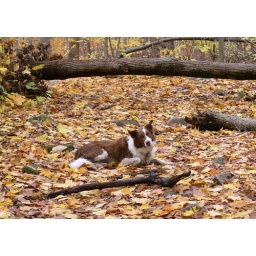
Red dog posing in the yellow &amp;amp; red leaves